Cricketsonde

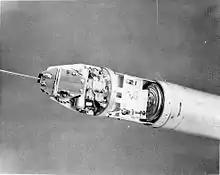
Cricketsonde Telemetry Package 01

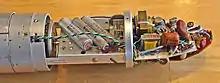
Nose section of the Cricketsonde rocket with nose cover removed. Telemetry and sensor electronics shown.

The telemetry package included a transmitter (operating on 403 MHz), blocking oscillator, pressure switch and battery. A multivibrator switched the temperature and humidity sensors into the circuit, while a baroswitch over-rode the multivibrator to transmit pressure readings.